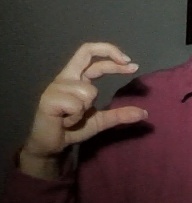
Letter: thal